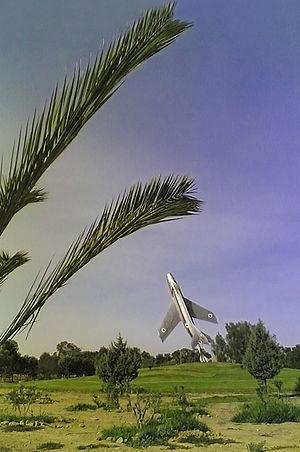
La Force aérienne et spatiale israélienne est la composante aérienne de Tsahal. Elle aligne environ 400 avions et 215 hélicoptères ainsi que des drones, des satellites et des missiles balistiques.